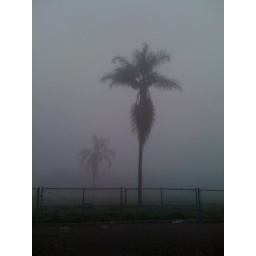
Palm tree outside Register building clouded in fog.